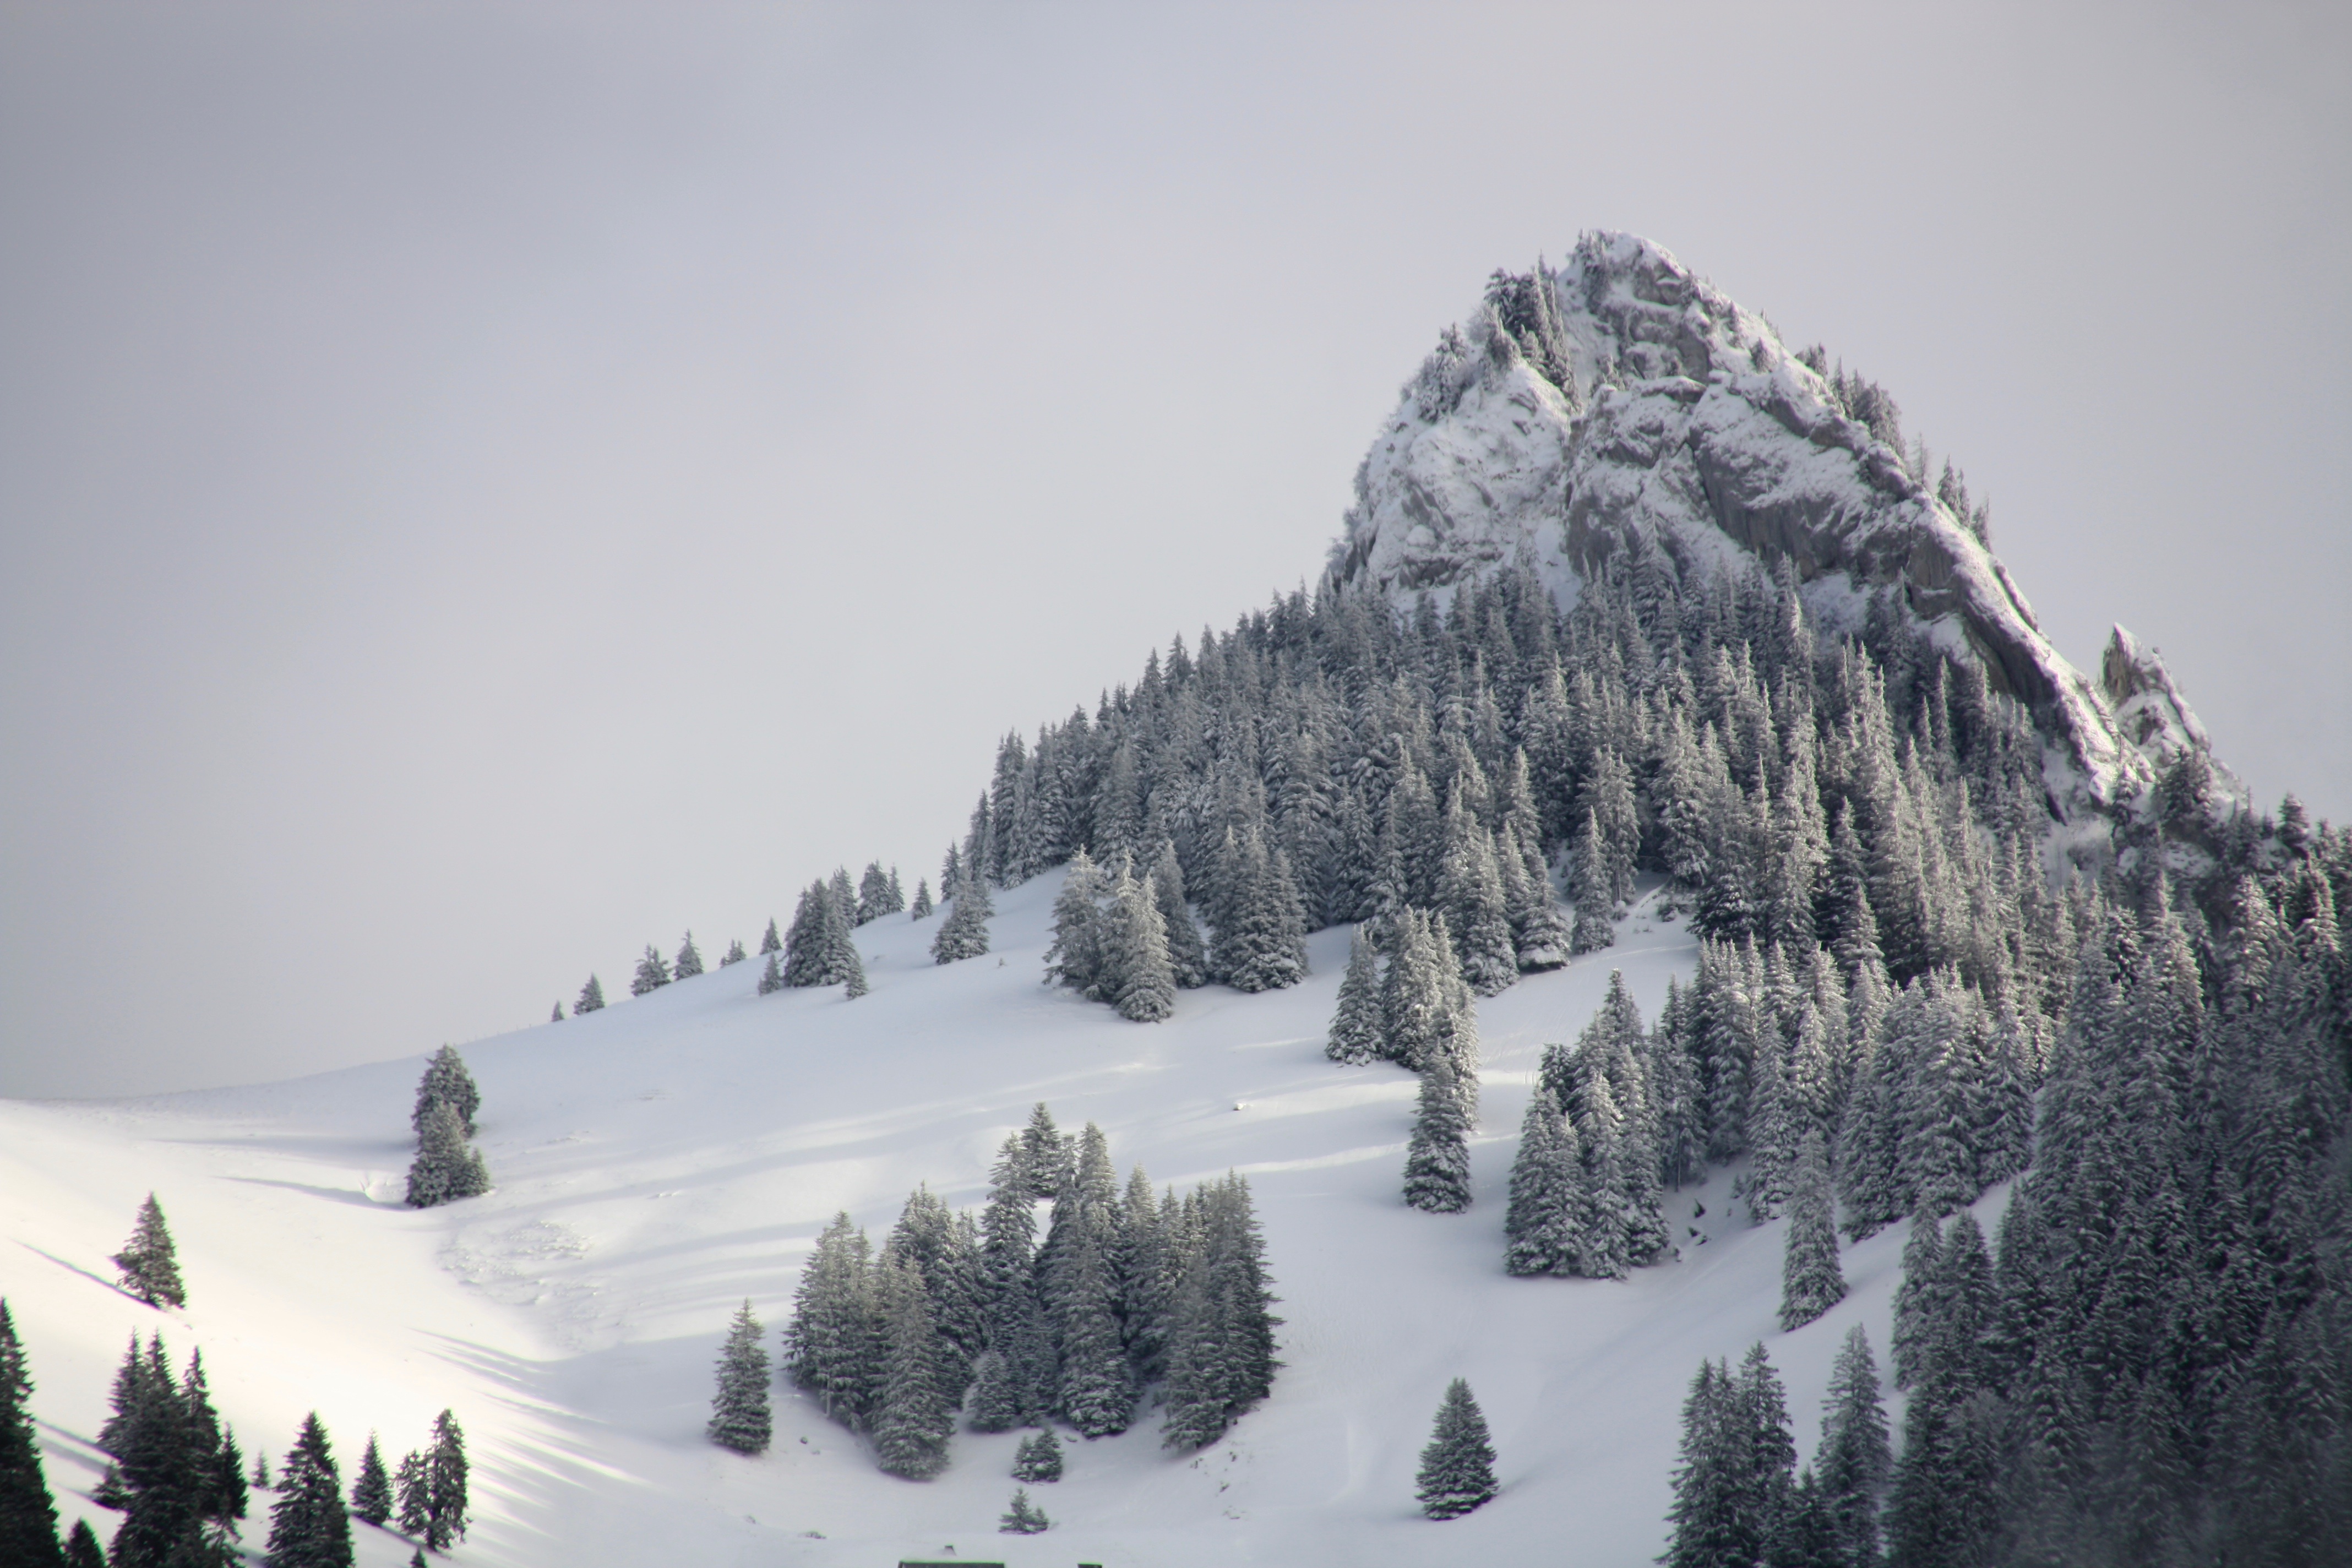
tree, forest, mountain, snow, winter, mountain range, weather, alpine, skiing, season, ridge, summit, winter sport, sports, alps, footwear, piste, ski touring, ski mountaineering, mountainous landforms, geological phenomenon